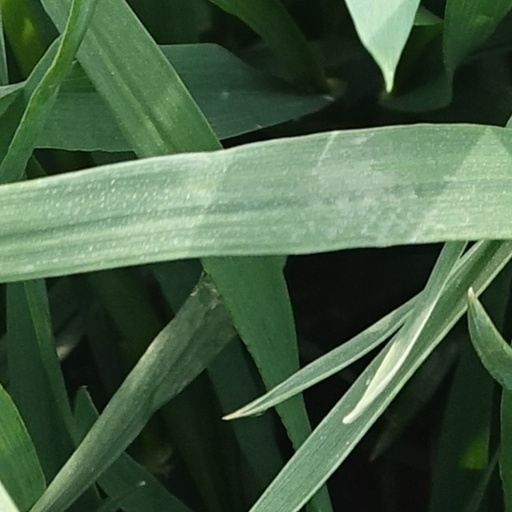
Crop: wheat